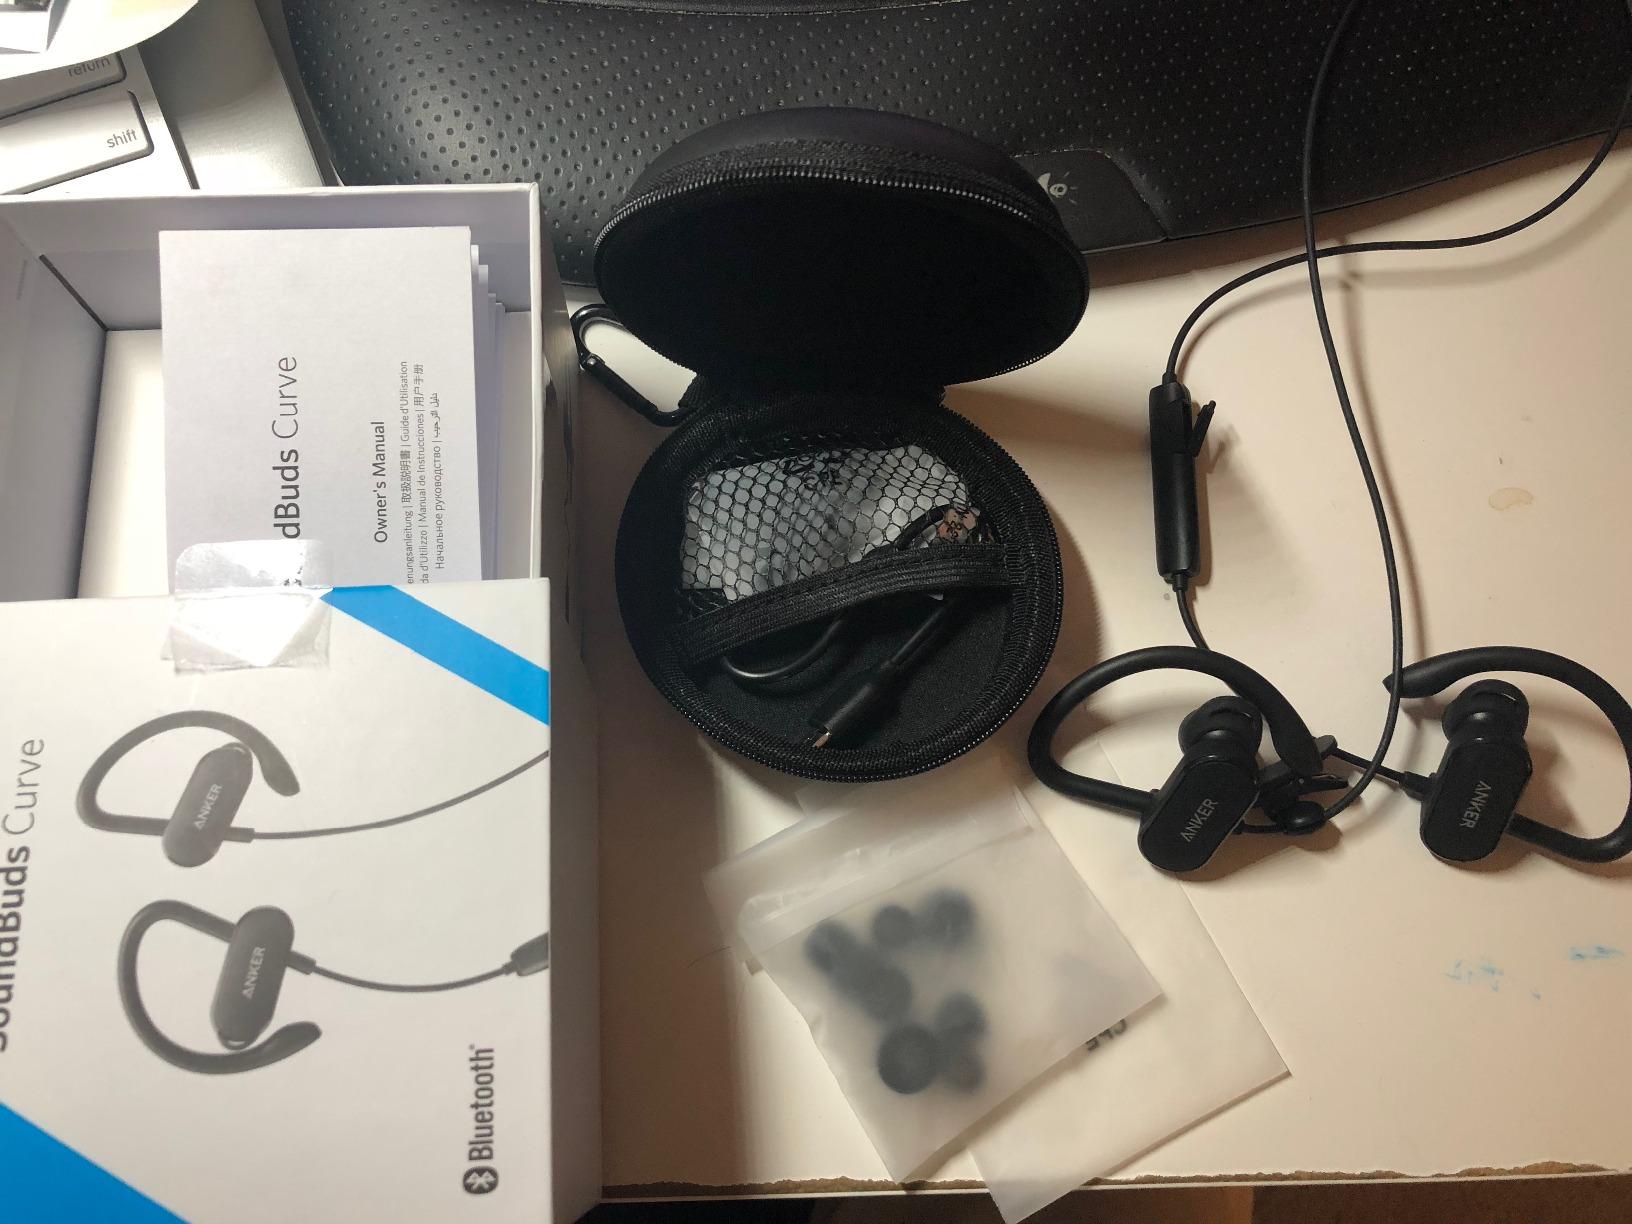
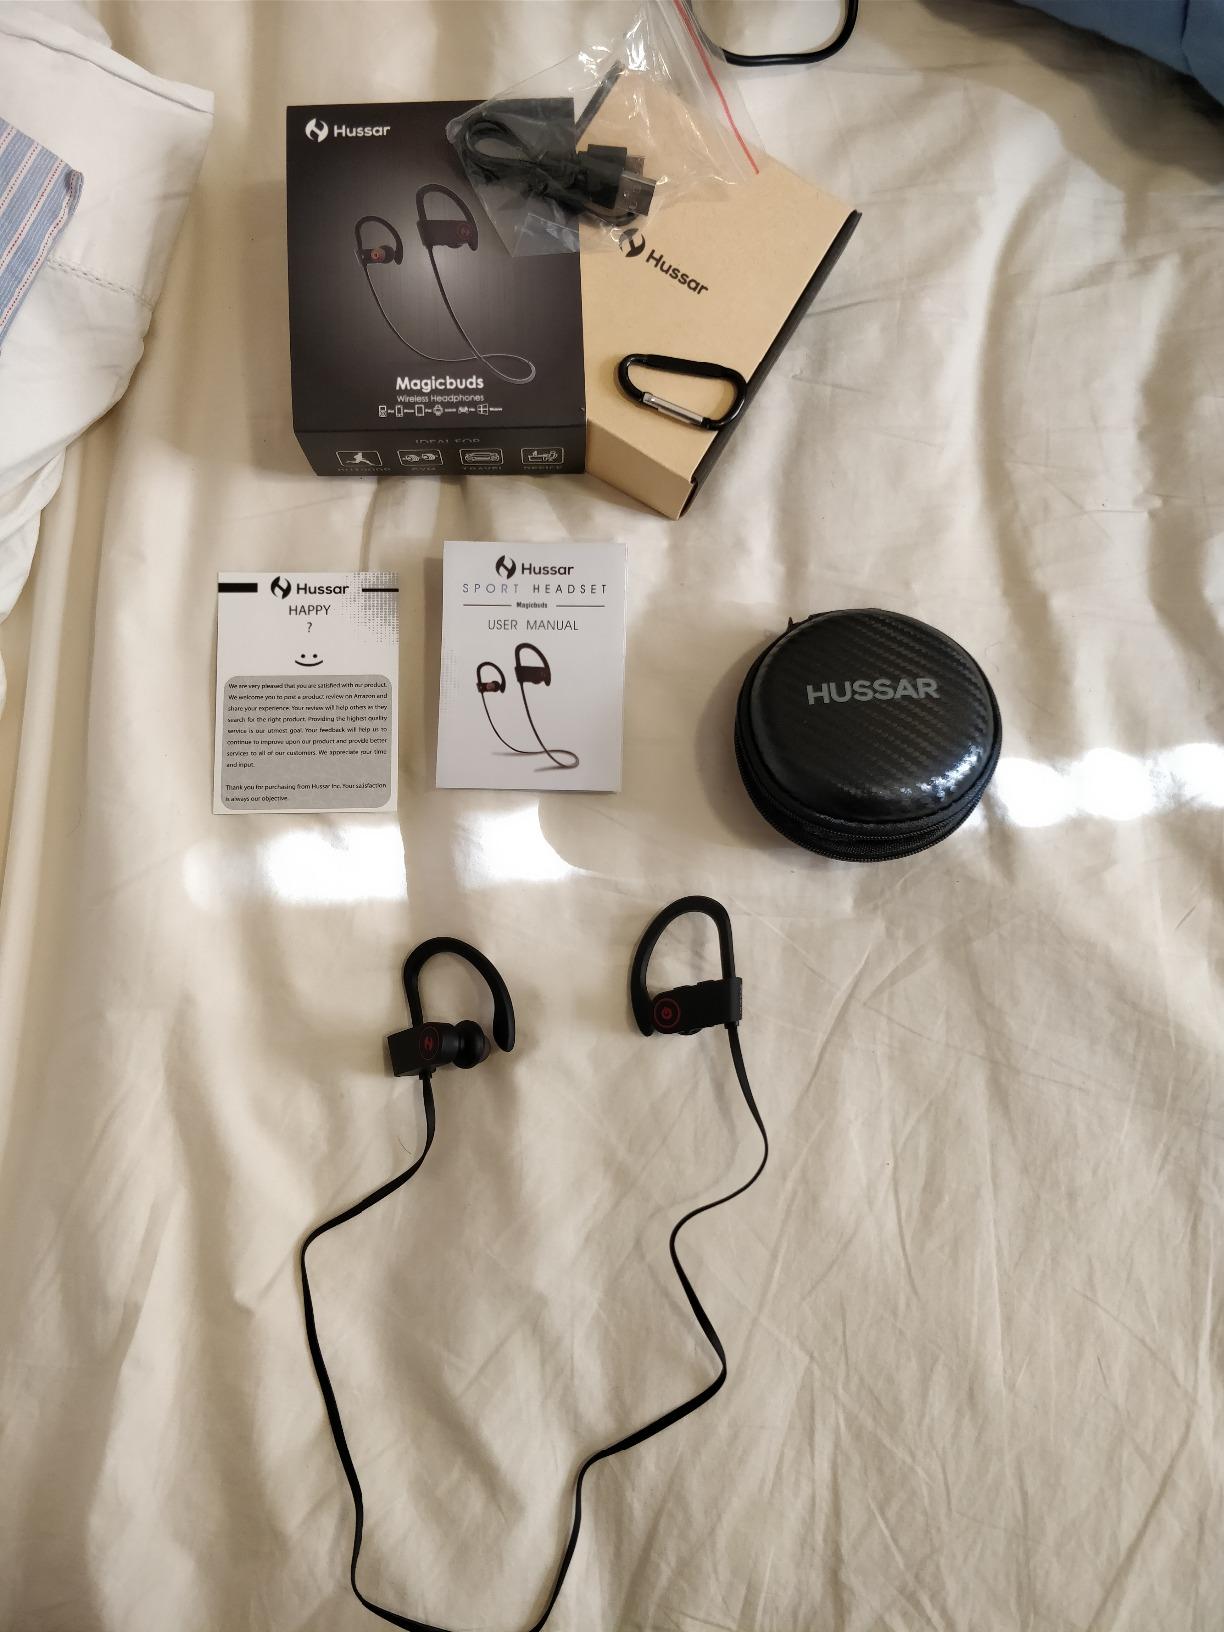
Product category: headphones
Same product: no